Birding in Chennai

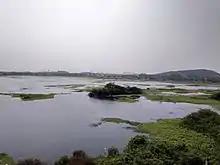
Potheri lake wetland habitat.

The uncommon species recorded at this place include Lesser Whitethroat, Paddyfield warbler, Red-necked Falcon, Peregrine Falcon, Montagu's Harrier, Pacific Golden-Plover, Greater Painted-Snipe, Pin-tailed snipe, Ruddy-breasted Crake, Cinnamon Bittern, White-rumped munia, Red Avadavat, Common woodshrike, Tawny-bellied Babbler, Blyth's Pipit, Richard's Pipit, Eurasian Wigeon, Jungle Bush-Quail, Streaked Weaver, Indian Paradise Flycatcher, Asian Brown Flycatcher, Brown-breasted Flycatcher.